Hütte

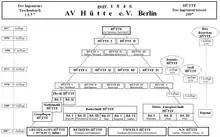
Family tree

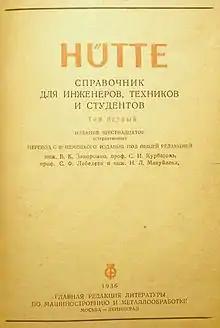
First volume of the 16th Russian edition of "Engineer's Manual" of the Hütte Academy in Berlin, published in 1936

Starting with the first edition in 1857, further book series have been developed over the decades. The reference work quickly developed into a standard work for engineers and was frequently reprinted and translated into other languages due to the great demand. The first translation ever was into Russian in 1863. In 1890, the work was divided into two, in 1908 into three, and finally in 1922 into four volumes. With the 27th edition in 1949, volume four was no longer available.